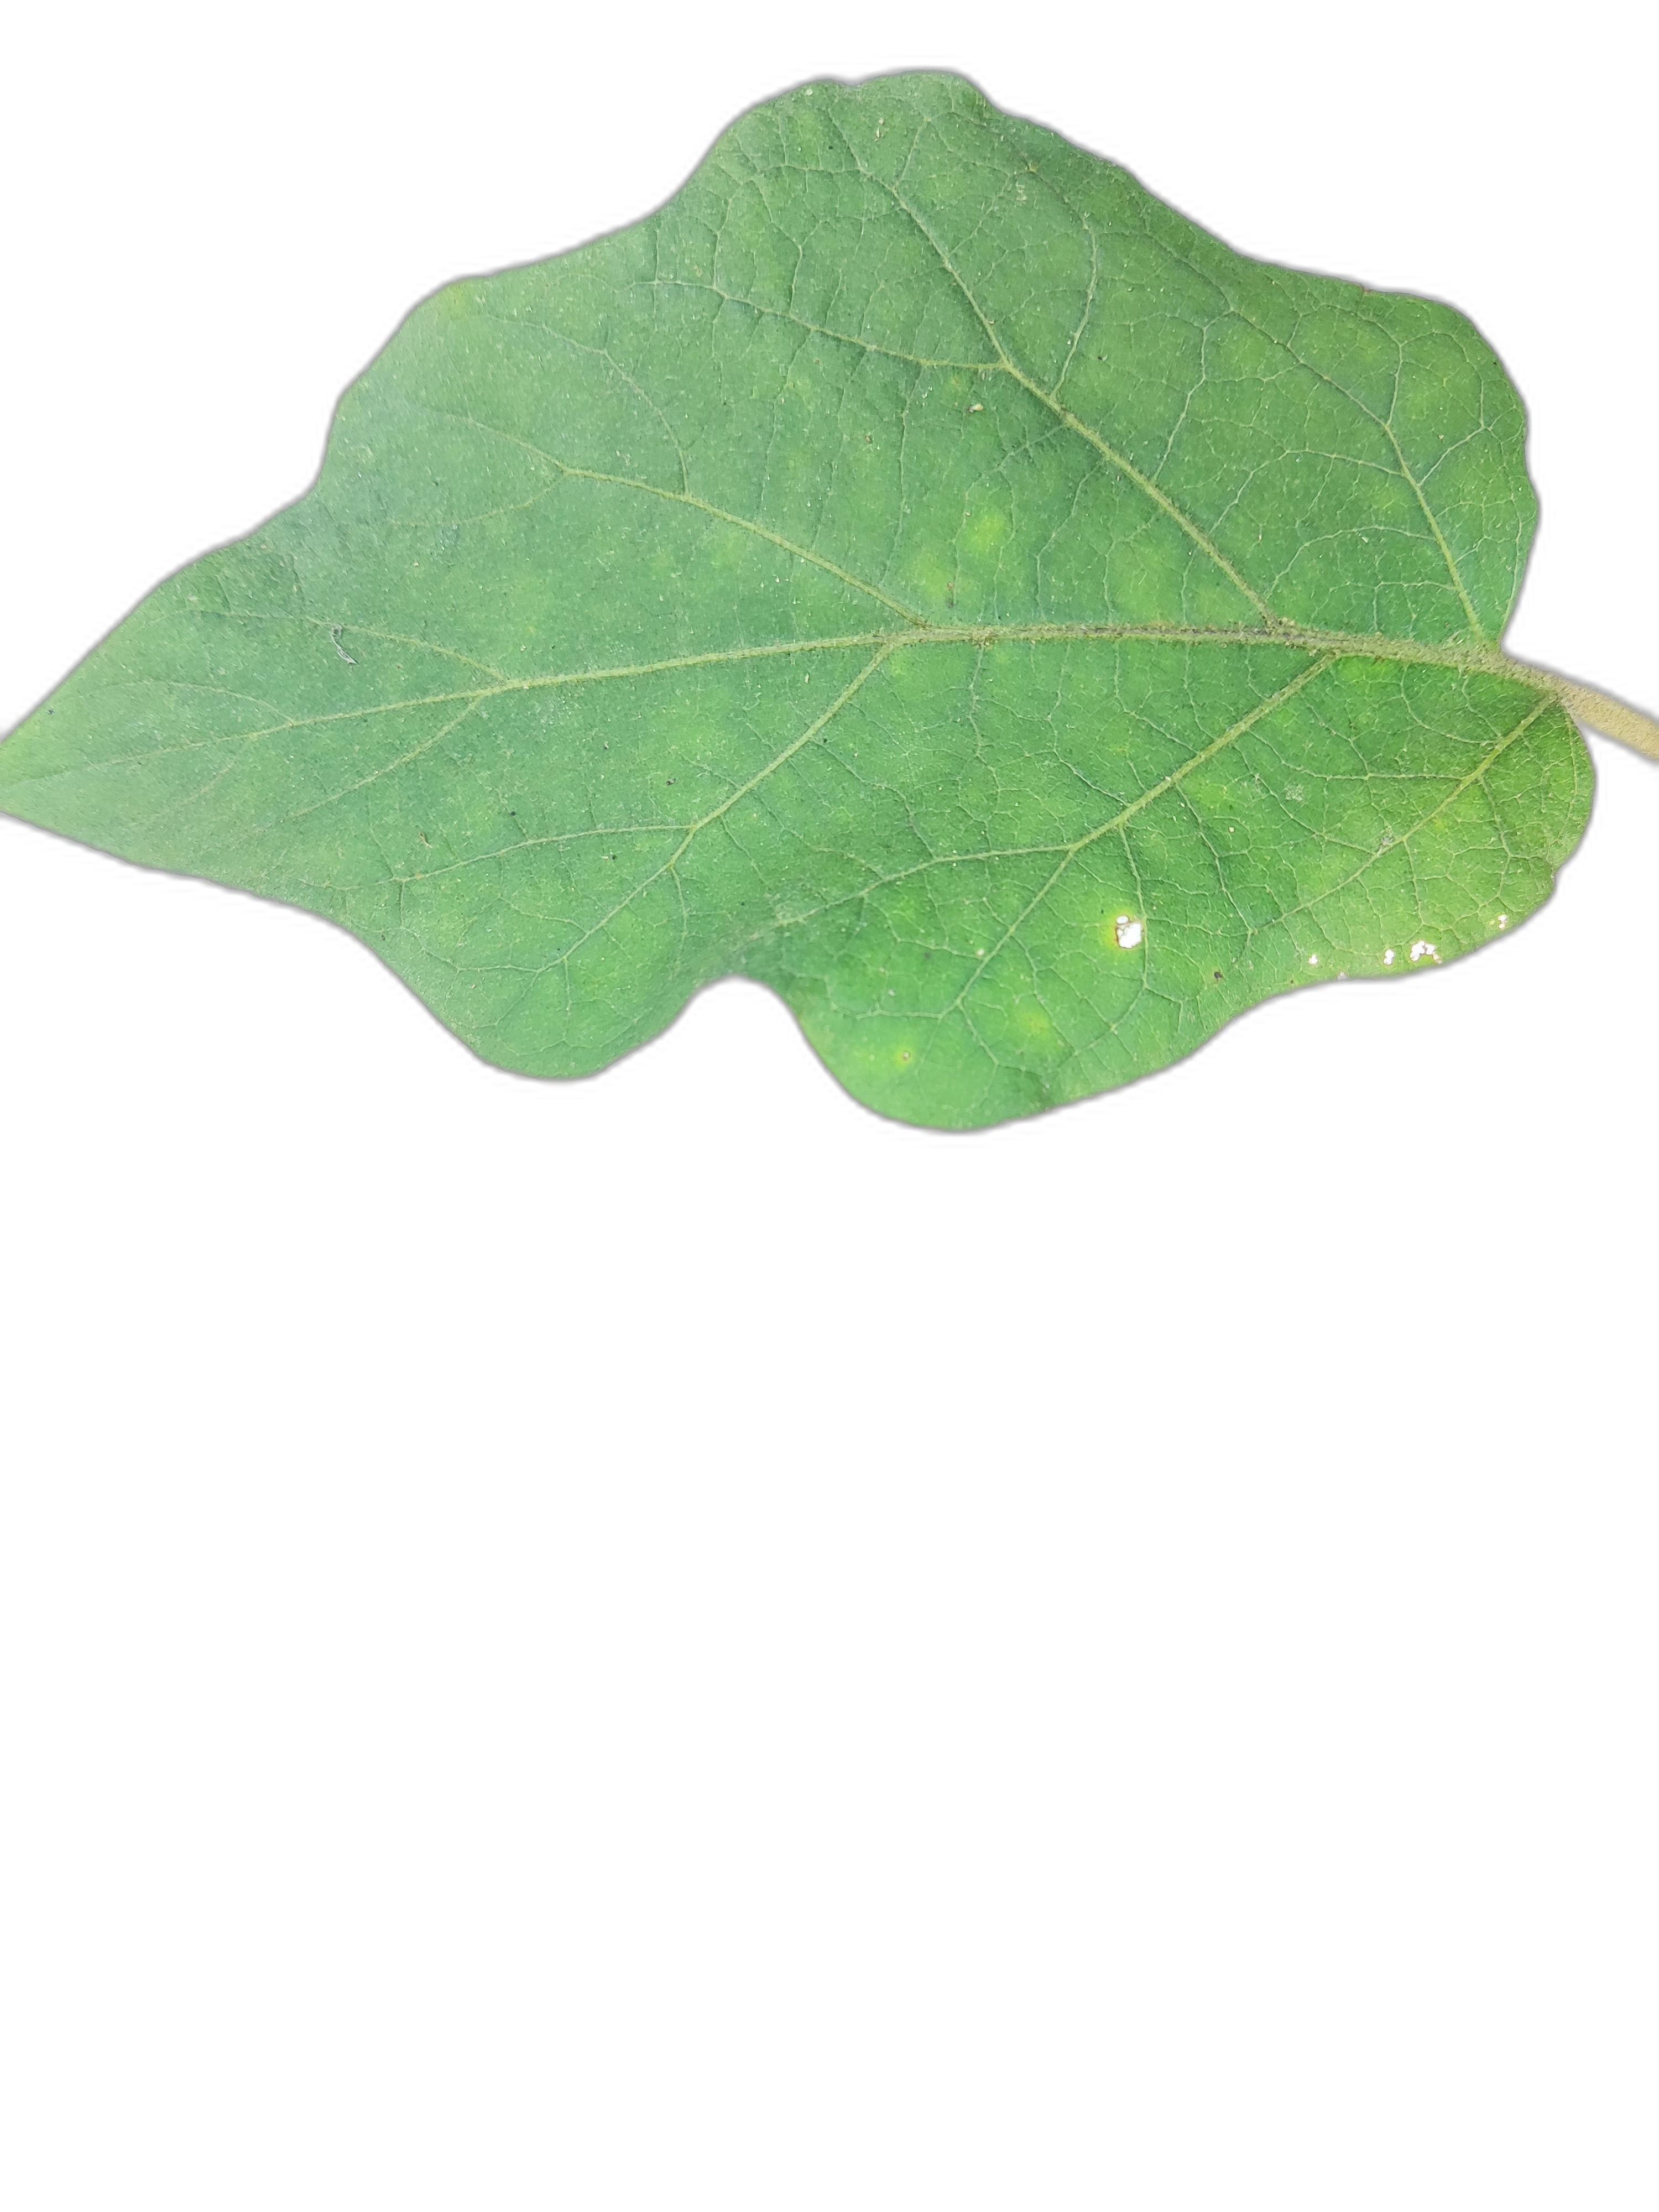
Label: Healthy Leaf